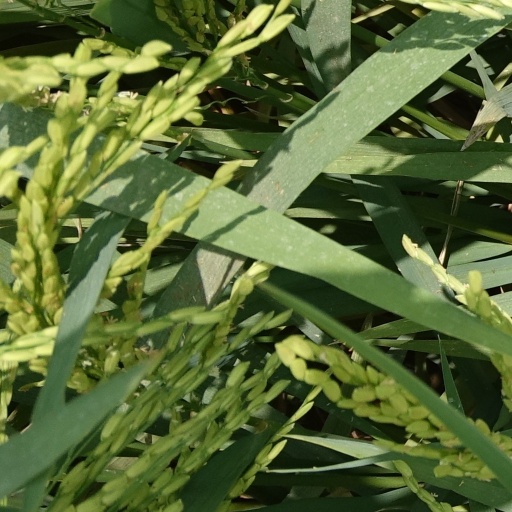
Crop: rice